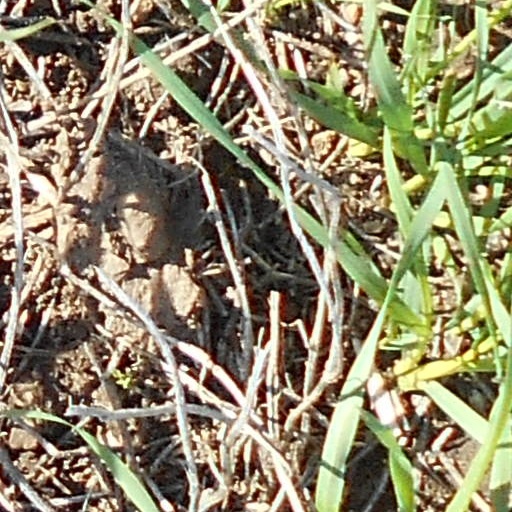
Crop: wheat